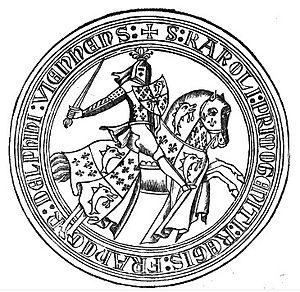
Charles V, dit « le Sage », est un roi de France de 1364 à 1380. Son règne marque la fin de la première partie de la guerre de Cent Ans : il réussit à récupérer la quasi-totalité des terres perdues par ses prédécesseurs, restaure l'autorité du pouvoir royal, et sort le Royaume d'une période difficile qui associe les défaites militaires lourdes de Crécy et Poitiers à la grande peste noire des années 1347-1351.
En France, du transport du Dauphiné, en 1349, à la fin de l'Ancien Régime, le sceau delphinal, sceau dauphin ou dauphin était un sceau utilisé pour sceller les lettres patentes expédiées en Dauphiné.
Châbons est une commune française située dans le département de l'Isère en région Auvergne-Rhône-Alpes.